Niklas Ødegård

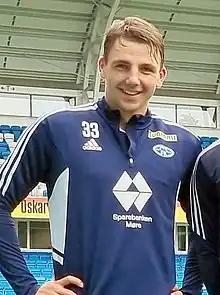
Niklas Ødegård

Niklas Ødegård (born 29 March 2004) is a Norwegian footballer who plays as a midfielder for Kristiansund.